Describe the emotion expressed in this image:  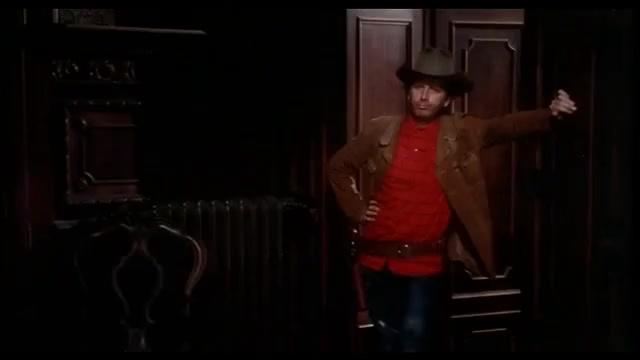
This person displays Suffering, valence and arousal with low intensity.